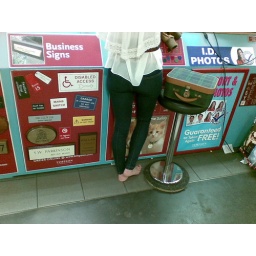
A nice spanish or italian girl waiting for quick shoe repair at Timpson. in the Leicester Square Station